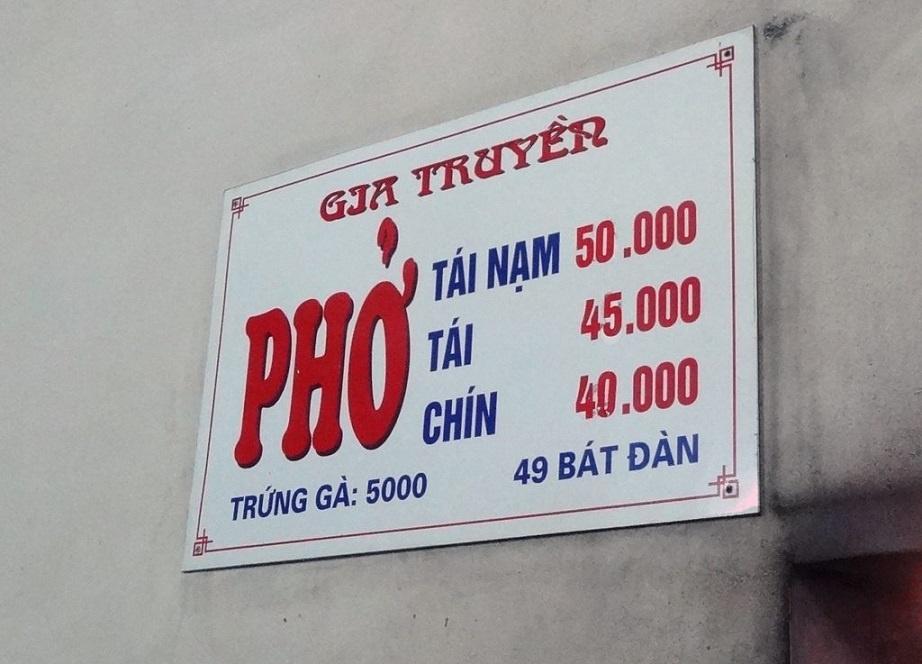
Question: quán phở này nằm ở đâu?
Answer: quán phở này nằm ở 49 bát đàn